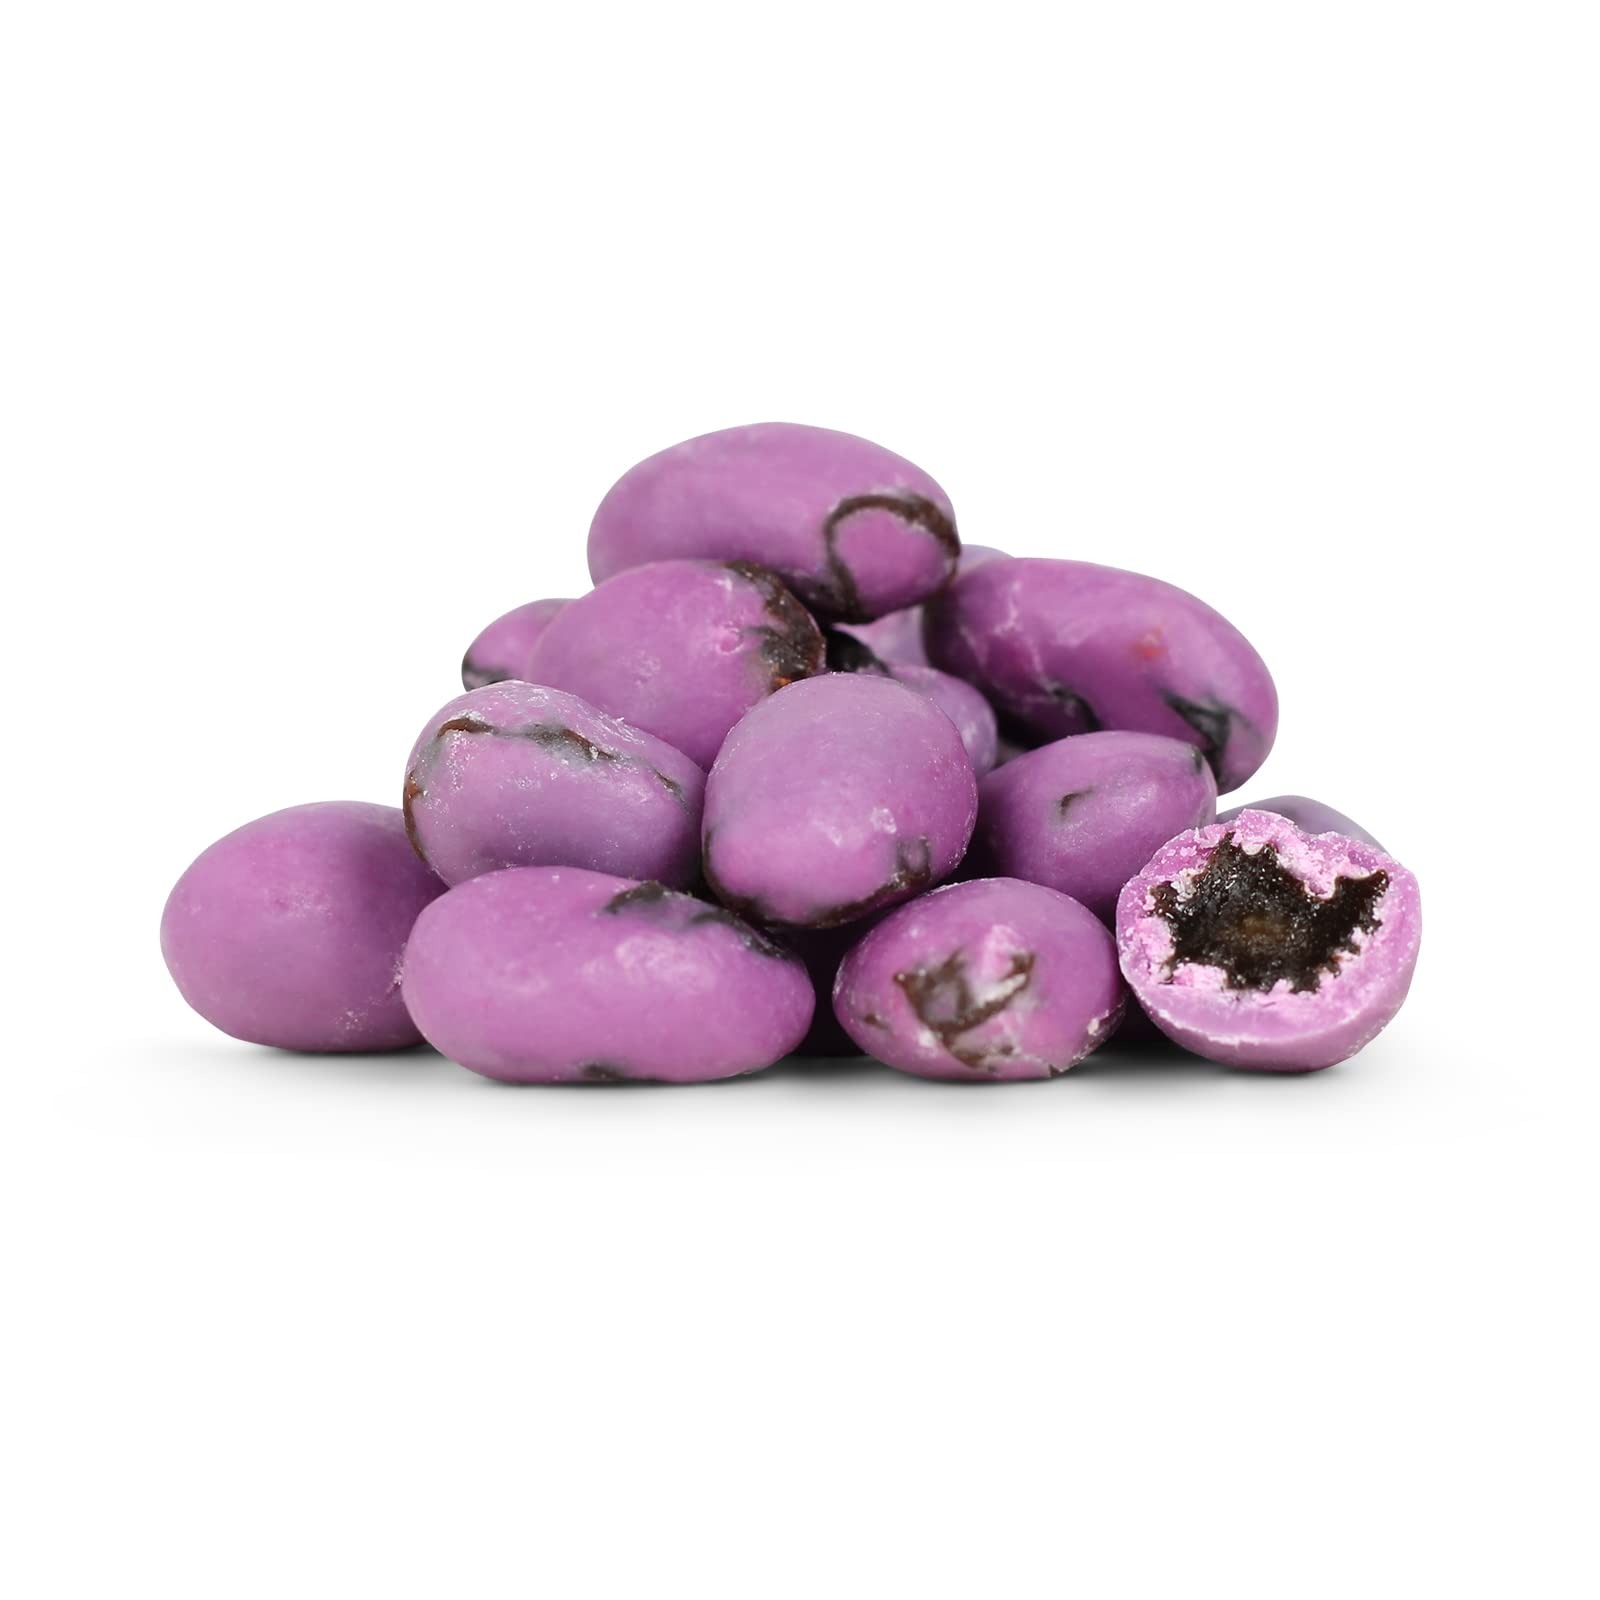
Item Name: Purple Yogurt Covered Raisins by It's Delish, 2 lbs Bulk | Kosher Dairy-Free Yogurt Covered Fruit for Vegan Snacking | Dried Raisins Coated in Yogurt-Flavored Shell Snack Treats
Bullet Point 1: YOGURT COVERED DRIED RAISINS: This delightful Raisins snack is filled with sweet fruit covered in dairy-free yogurt goodness; enjoy the sweet tropical taste of this dried and d Raisins in a yummy yogurt-flavored shell with every bite.
Bullet Point 2: DELICIOUS VEGAN SNACKS: If you are looking for a fresh vegan treat or are allergic to milk products, this dairy-free yogurt covered fruit tastes sweet and tangy; this treat is certified kosher OU-parve'
Bullet Point 3: HIGH IN HEALTHY ANTIOXIDANTS: Enjoy the energy boost from antioxidants and other vitamins in this yummy tropical snack; those who eat dried Raisins often find improvement in their digestion and nutrition.
Bullet Point 4: TASTY TREATS FOR PEOPLE AND BIRDS: Our Raisins coated in a yogurt-flavored shell is a delight for the tastebuds and a treat for people and pets; birds especially appreciate this yogurt covered tropical fruit snack.
Bullet Point 5: MADE IN THE USA: A family-owned business based in California, It’s Delish produces gourmet goods including candies, nuts, fruits, trail mixes, and spices; for the past two decades, our company prides itself on innovation, quality, value, and service.
Product Description: <p></p><b>Dairy-Free Yogurt Covered Raisins, 2 lbs Bulk</b><p></p> <p>Satisfy your snacking desires with this sweet and tangy treat from It’s Delish. Our dairy-free yogurt covered Raisins makes a delightful vegan snack. Our dried Raisins snack is certified kosher OU-pareve, meaning that this tropical snack is made in a dairy and meat free facility. Dried Raisins boosts energy and is high in antioxidants, vitamin C, vitamin A, soluble fiber, and zinc for healthier snacking. The yogurt-flavored shell adds a tasty tanginess to this treat. Our dried Raisins coated in yogurt are a delight for the tastebuds and a treat for people and pets. Pet birds and their owners will especially appreciate this delicious snack. Our dairy-free yogurt covered Raisins bits come in a bulk bag, perfect for parties, weddings, or movie nights with friends.</p> <p></p><b>About It's Delish!</b><p></p>It's Delish was established in 1992 and is located in North Hollywood, California. It's Delish is a food manufacturer and distributor who produces over 500 gourmet food products including licorice, sour belts, taffies, caramels, Jordan almonds, chocolates, nuts, fruits, trail mixes, spices, and the spice blends. It's Delish also produces organics and all natural products. We give you the opportunity to order from the factory direct!<p></p>It’s Delish! prides itself on the four pillars that are at the foundation of everything we do.<p></p>Innovation Quality Value Service
Value: 1.0
Unit: Count

Price: 22.99